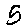
Label: 5